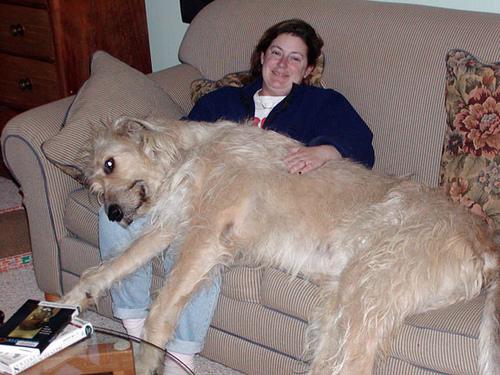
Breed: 224-n000039-Irish_wolfhound